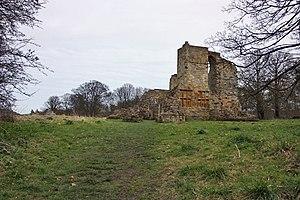
Le château de Mulgrave désigne trois édifices qui s'élevèrent sur le même lieu, près de Whitby dans le Yorkshire du Nord en Angleterre, à trois époques différentes.